Mohit Chauhan

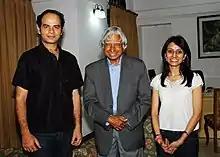
Mohit Chauhan and his friend (now wife) Prarthna Gehlot with the then President of India A.P.J. Abdul Kalam during a meeting related to his work on Kalam poetry

In 2020, Chauhan sang "Dheere Dheere Se" for the film "Guns of Banaras", composed by Sohail Sen and written by Sameer. He sang "Yeh Dooriyaa" which is composed by Pritam from the film "Love Aaj Kal" (2020). This song is a new version of the chartbuster "Yeh Dooriyaan" from the film "Love Aaj Kal" (2009). Both versions are written by Irshad Kamil. There is a remix version too which was released by Sony Music India. He sang "Meethi Meethi Gallan", "Kisi Gair Ka Nahi", and "Salaam". Salaam is a tribute to corona warriors by Chauhan. He also features in a video of "Hum Haar Nahi Maanenge" composed by A. R. Rahman.